Fall of the Western Roman Empire

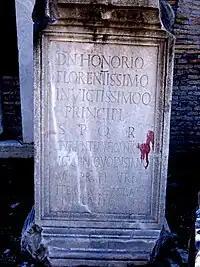
A monument from the Forum Romanum describing Honorius as most excellent and invincible

Procopius mentions a story in which Honorius, on hearing the news that Rome had "perished", was shocked. The emperor thought that the news was in reference to his favorite chicken, which he had named "Roma". On hearing that Rome itself had fallen, he breathed a sigh of relief: